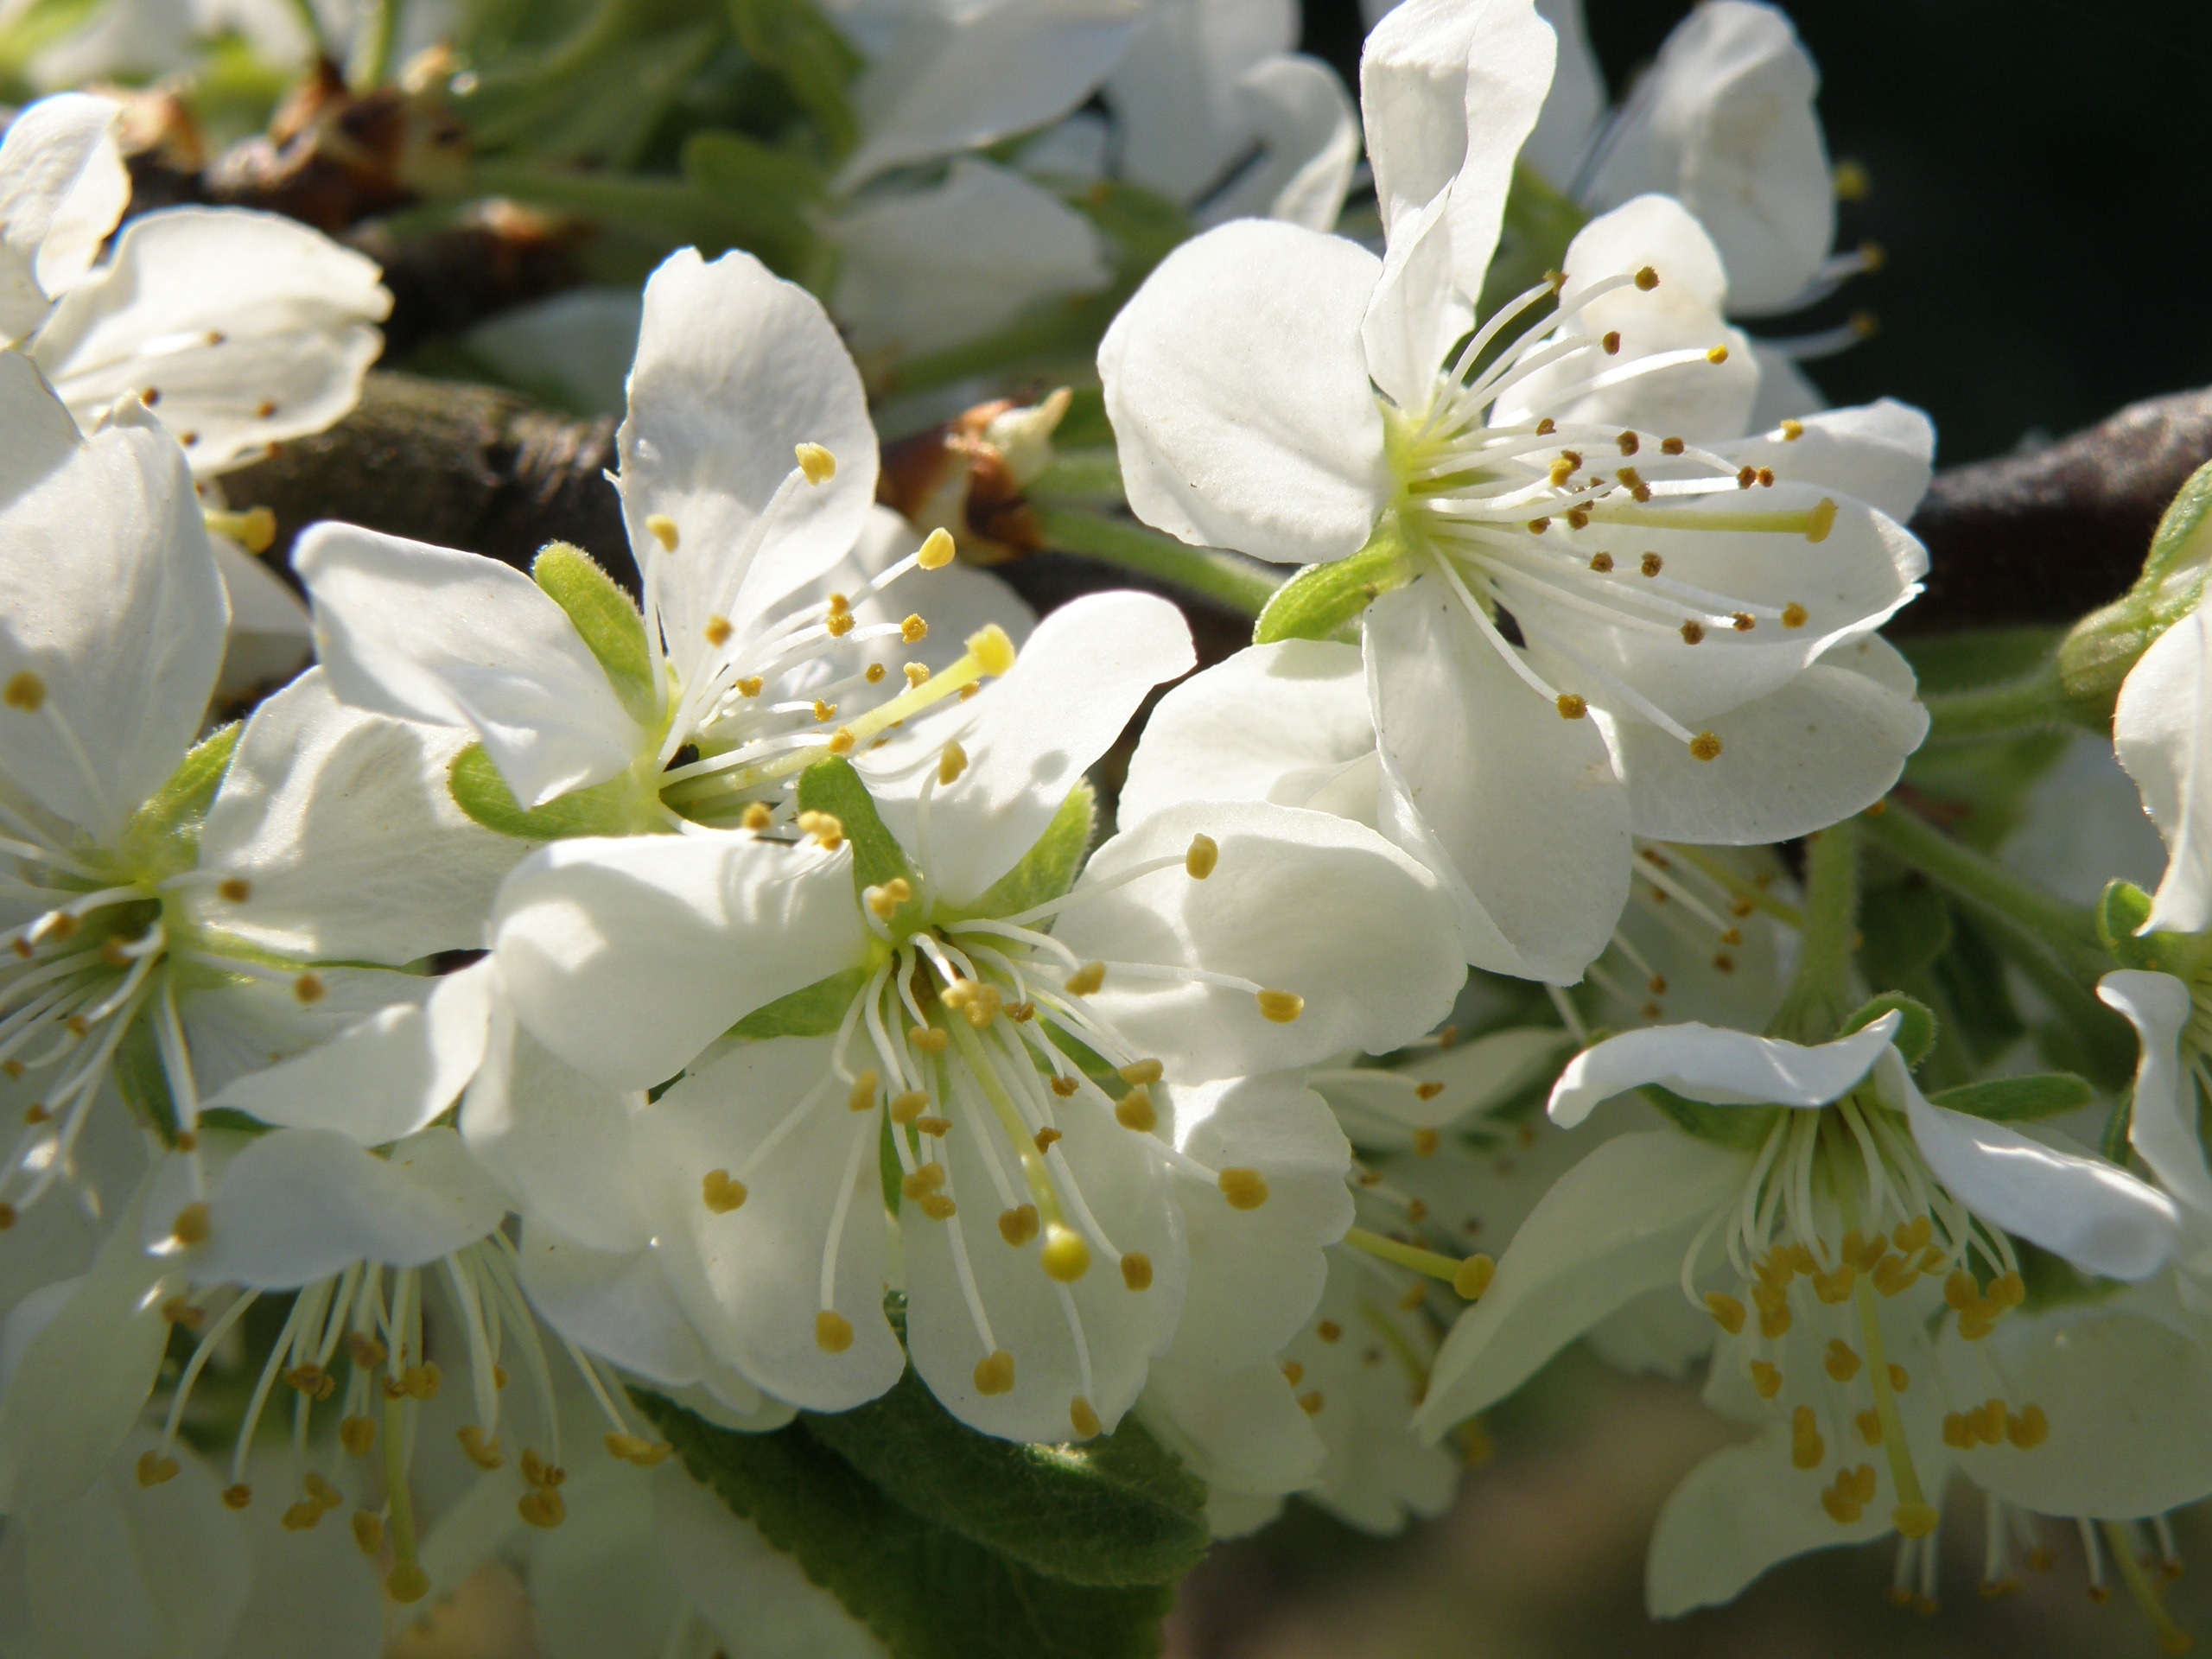
tree, branch, blossom, plant, white, fruit, flower, food, spring, produce, botany, flora, wildflower, flowers, shrub, fruit tree, macro photography, jasmine, flowering plant, woody plant, land plant